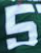
Number: 5